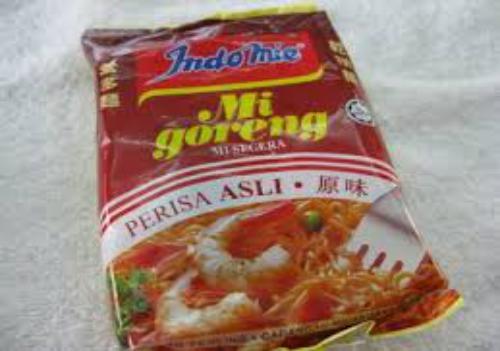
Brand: Indomie Mi goreng
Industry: Food